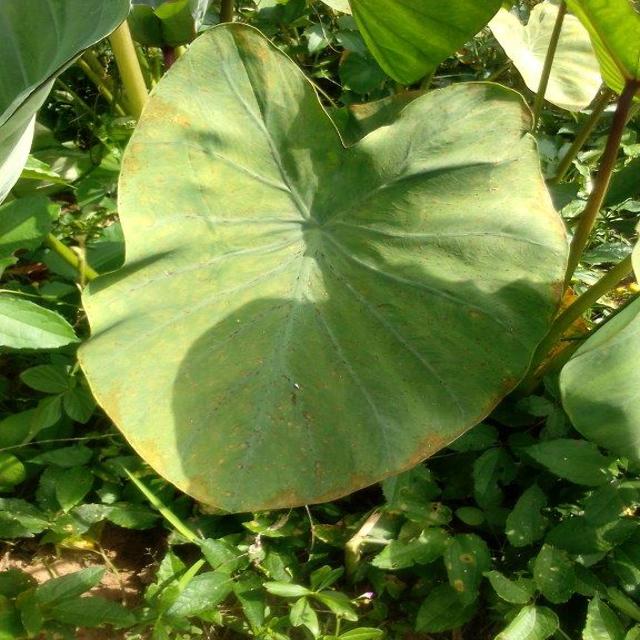
Label: Early_Blight